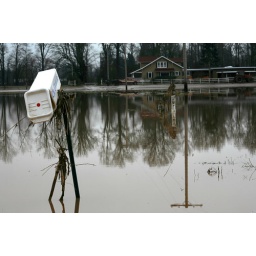
The flood separated a house from its newspaper box on Bunker Creek Rd in Adna.